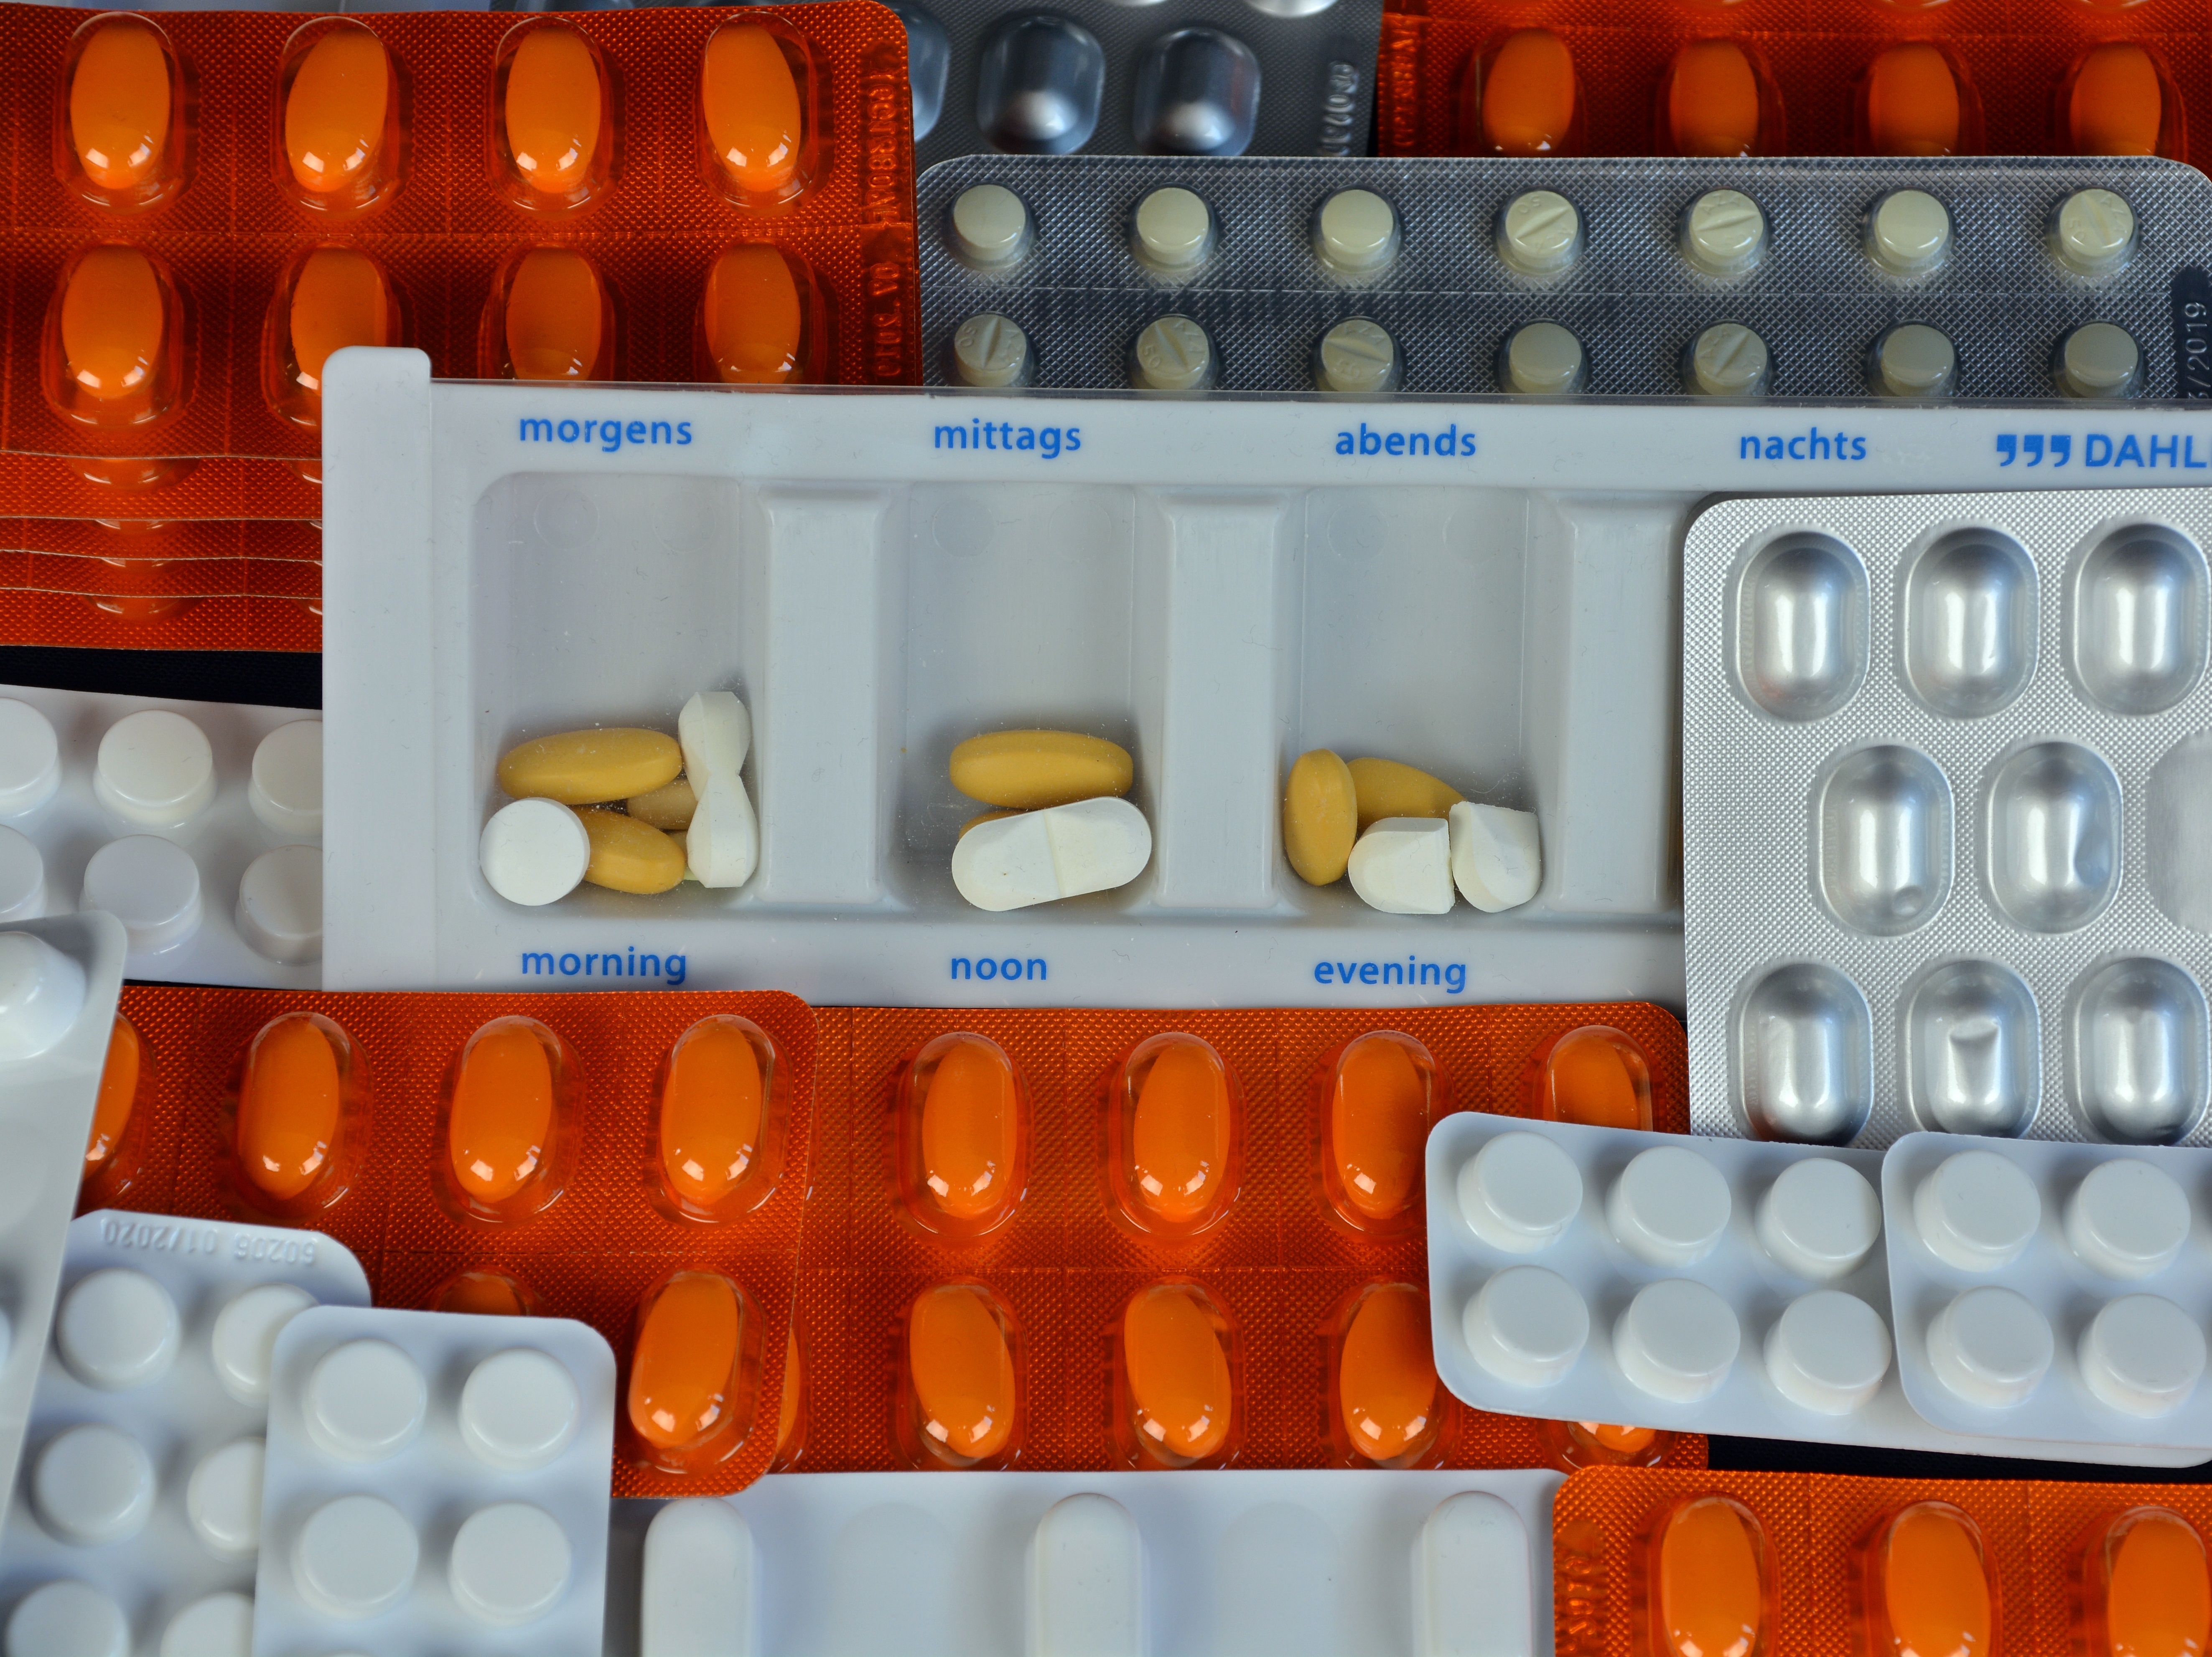
food, medicine, heal, product, pharmacy, drug, pills, bless you, tablets, ill, medical, healthcare, pharmaceutical drug, view packaging, pharmaceutical form, blister pack